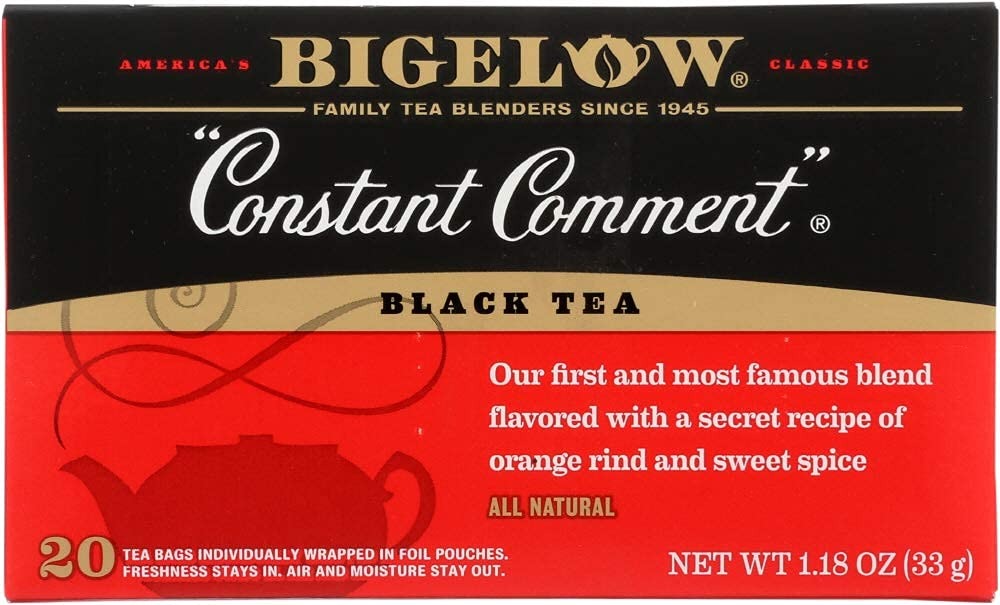
Item Name: Constant Comment Tea (6x20 Bag )
Product Description: Each ingredient has been carefully selected by the Bigelow family to deliver an uncompromised quality tea experience. "Constant Comment" is a unique blend that reinvented tea in America. This recipe has never changed and is still only blended by The Bigelow Family. Ingredients black tea, rind of oranges, sweet spice, natural flavor Flavor Profile Taste Profile: Pleasantly spiced bright tea with complex orange back notes Aroma: Complex bold brew sweet orange accented with a distinctive spicy finish Liquor: Bright coppery liquor Caff-O-Meter Caffeine content per serving How to Make a Perfect Cup Start with fresh cold water and bring to a rolling boil. Pour over tea bag, steep 2 to 4 minutes and remove tea bag. Start with fresh cold water and bring to a rolling boil. Steep a little longer then pour over ice. Protected in Foil To maintain the integrity of our carefully selected ingredients, we wrap each tea bag in a foil pouch to ensure fullest flavor, freshness and aroma. Dedicated To Giving You More Our family takes great pride in our “Constant Comment” tea, a unique recipe my mother created in 1945 that remains unchanged to this day. This iconic blend started our company and reinvented tea in America. “Constant Comment” is still our family’s number one priority. In fact, my wife and I remain the sole blenders of this secret recipe. We truly hope you enjoy this one-of-a-kind tea and the fact that it was made with love by the two of us.
Value: 6.0
Unit: Count

Price: 6.945